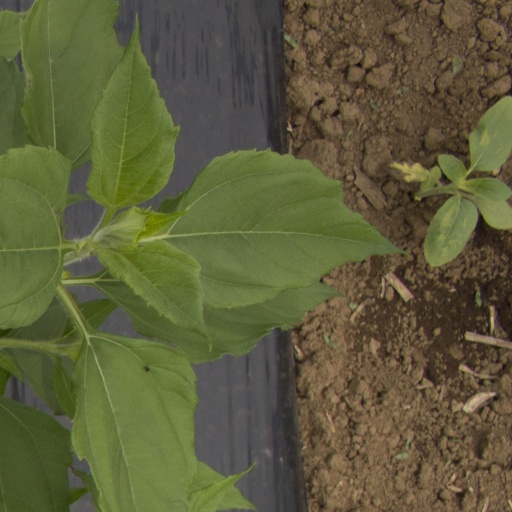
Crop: Jerusalem artichoke